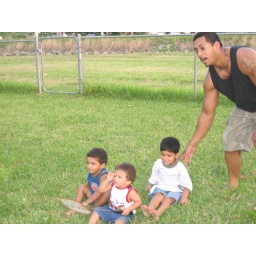
the youngest lions in the tribe with one of the younger bulls 8/16/07